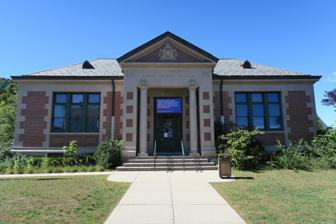
Building: Indian Orchard Branch Library
Country: United States of America
Year built: 1909
United States historic place Indian Orchard Branch Library U.S. National Register of Historic Places Indian Orchard Branch Library Show map of Massachusetts Show map of the United States Location 44 Oak St., Springfield, Massachusetts Coordinates 42°9′33″N 72°30′17″W / 42.15917°N 72.50472°W / 42.15917; -72.50472 Area less than one acre Built 1909 ( 1909 ) Architect John W. Donohue Architectural style Classical Revival NRHP reference No. 99000258 Added to NRHP February 26, 1999 Part of the neoclassical architecture of the original library building contains a cupola and Tuscan columns, pictured here. The Indian Orchard Branch Library is a historic branch library at 44 Oak Street in Springfield, Massachusetts .  The Classic Revival building was constructed in 1909 to a design by John W. Donohue , and was the first permanent branch library building in the Springfield public library system; it was funded in part by a grant from Andrew Carnegie . The building was listed on the National Register of Historic Places in 1999; it continues to serve as a library as a branch of the Springfield City Library system. Architecture and history The Indian Orchard Branch Library is located in Springfield's northeastern Indian Orchard neighborhood, at the junction of Worcester and Oak Streets.  It consists of the original 1909 building, and an addition made to the rear.  The original block is a single story in height, with walls that are mainly brick, and a slate hip roof.  A gabled entry vestibule projects to the front, with the entrance recessed behind Tuscan columns.  The flanking wall facades each have a band of three windows set in a shared opening.  Both the building corners and window openings exhibit stone quoining.  The interior retains many original features, including Tuscan columns and pilasters and brick fireplaces. Indian Orchard developed in the 19th century as a somewhat isolated enclave of industry and residence apart from the rest of the city.  Its first library was a private effort founded in 1859 by the Indian Orchard Mills Corporation, which was offered as a free service to area residents.  This library had a collection of 1500 volumes by 1884.  The city's public library by then had a small collection of 900 volumes maintained by a volunteer.  Calls for a permanent branch library began in 1901.  Henry Kirke Wight donated space in a commercial building at Oak and Main Streets, which was put to use in 1901.  Later in the decade, the city received a grant from philanthropist Andrew Carnegie for new and updated library facilities, which was used in part to fund construction of the present building.  It was designed by John W. Donohoe, a prominent local architect, and opened in 1909.  The building was featured in a 1911 edition of The American Architect for its simple but elegant Classical Revival design. See also List of Carnegie libraries in Massachusetts National Register of Historic Places listings in Springfield, Massachusetts National Register of Historic Places listings in Hampden County, Massachusetts References